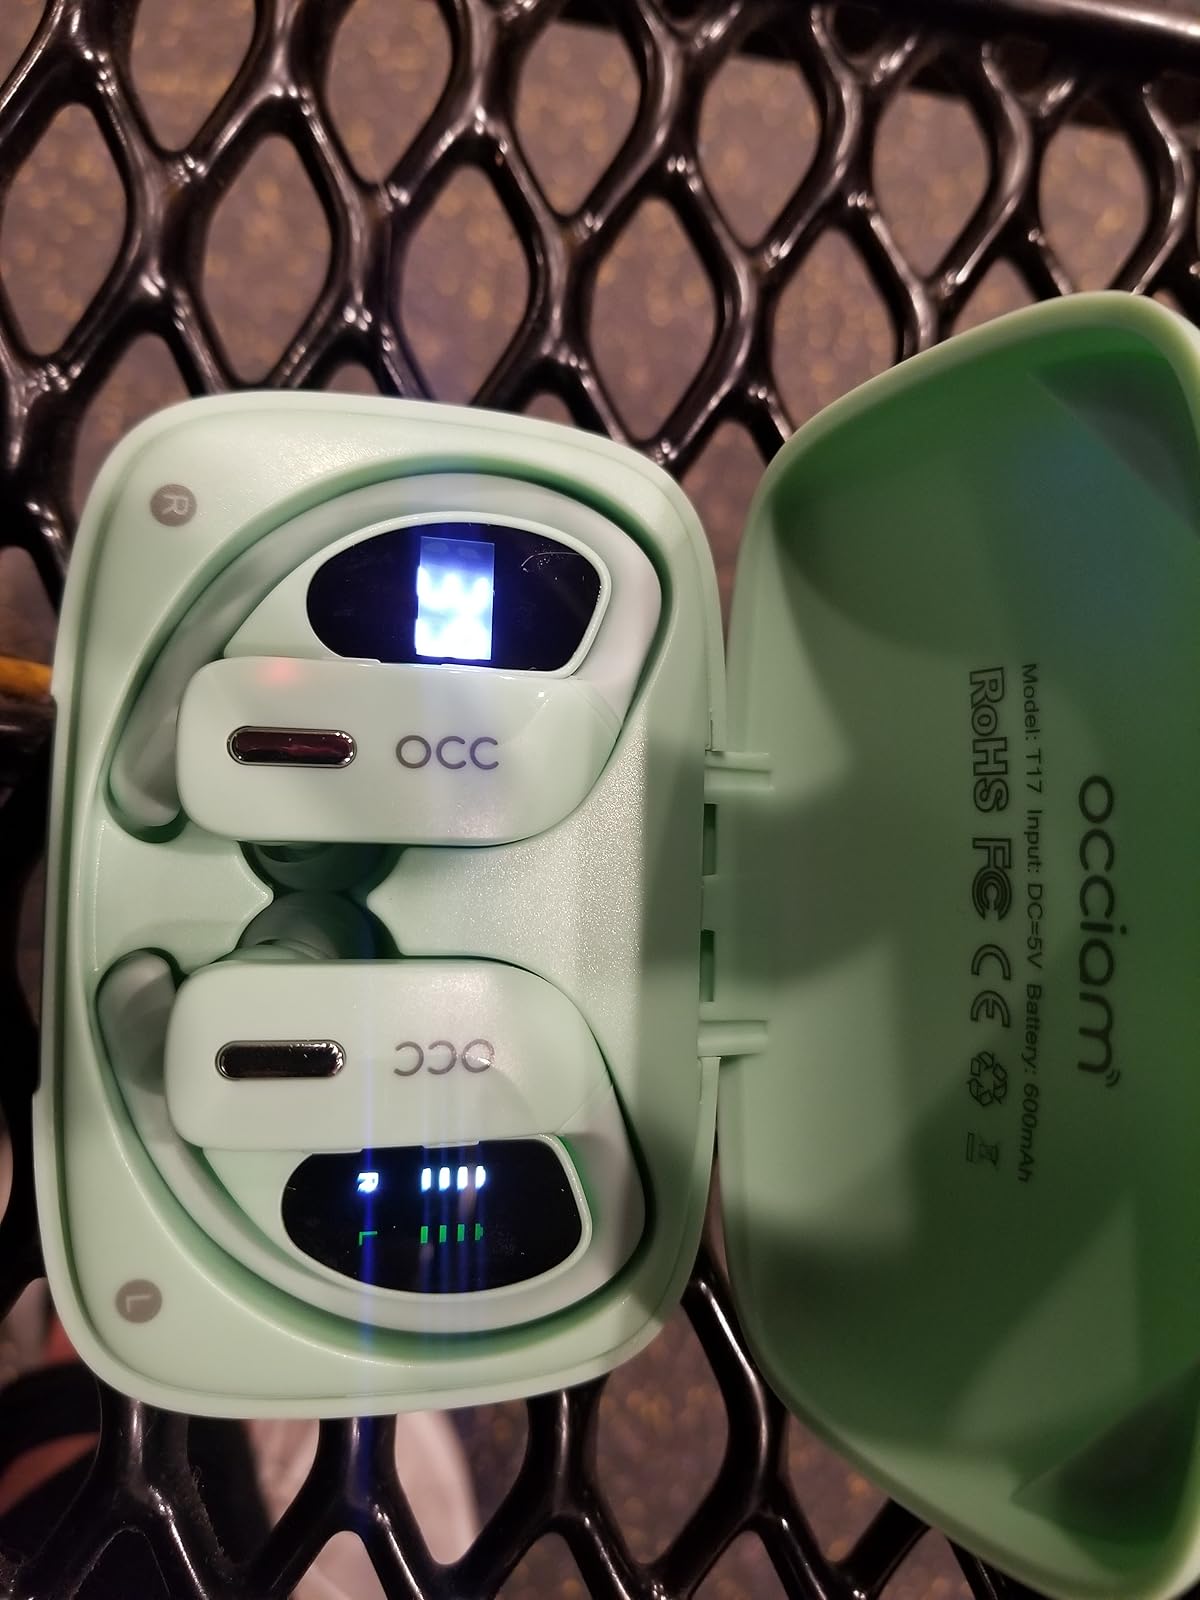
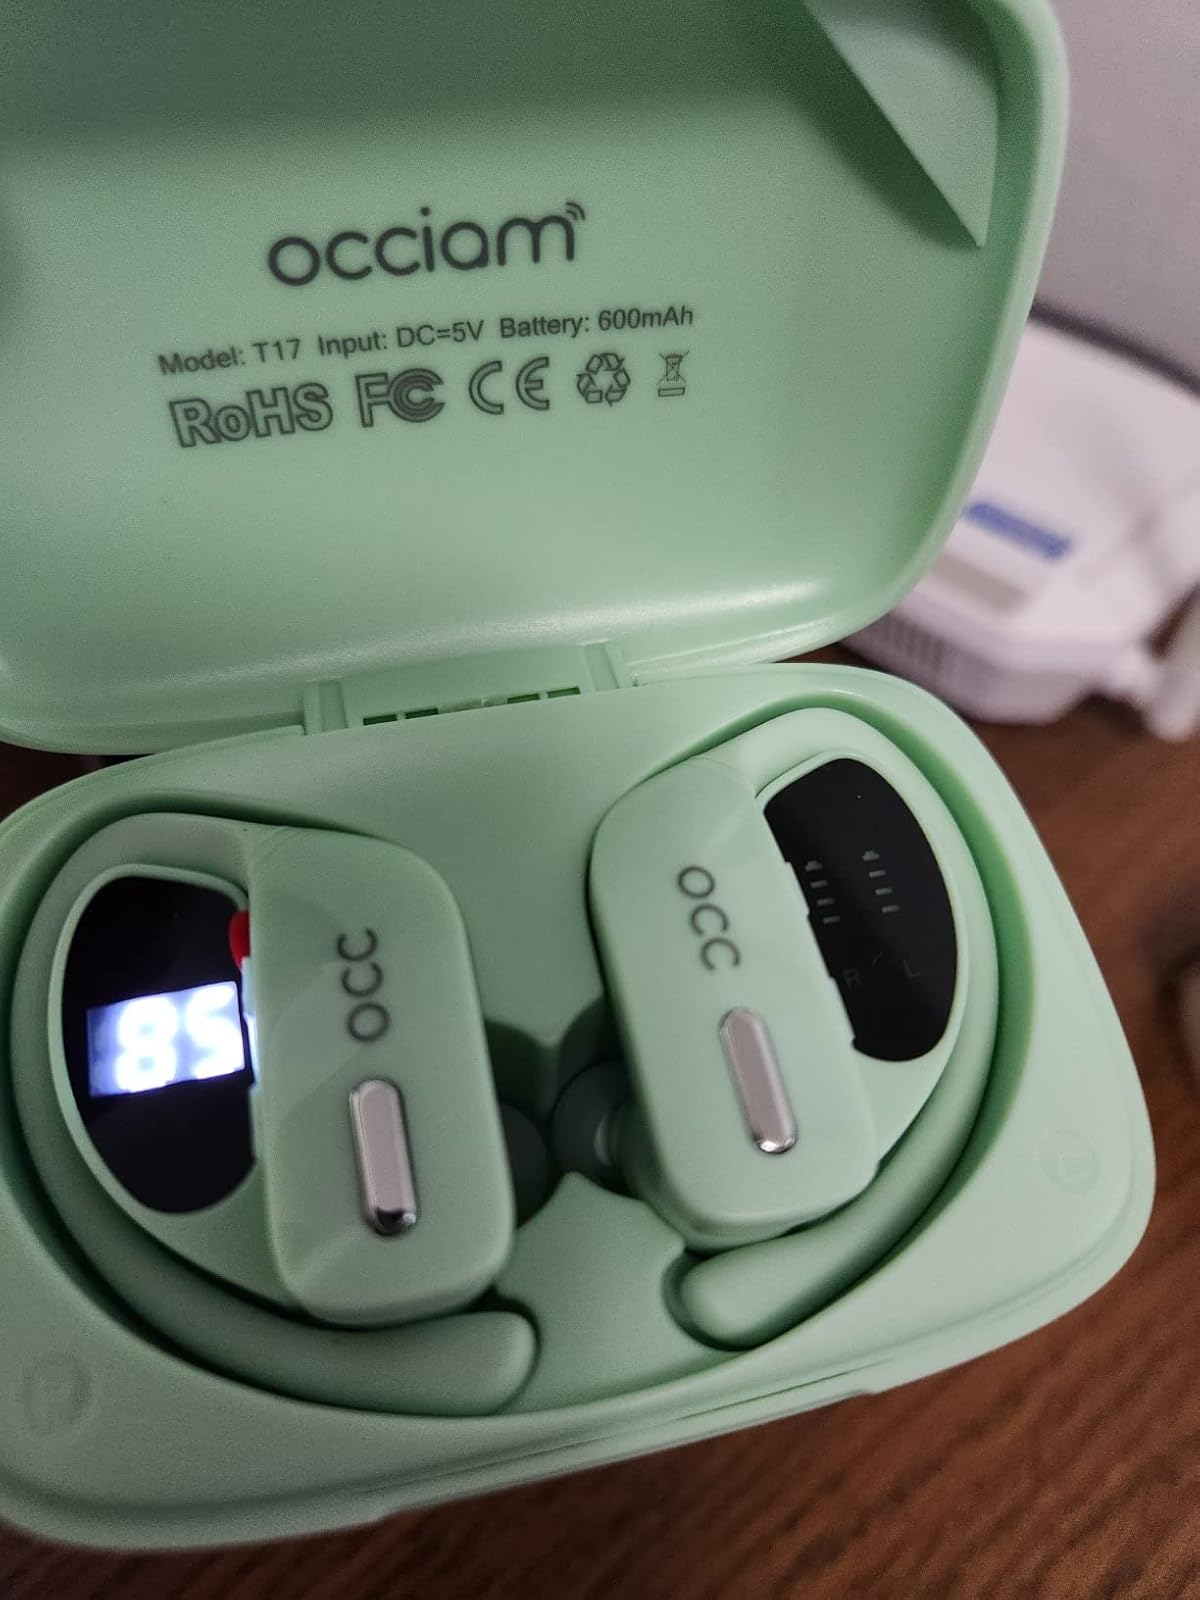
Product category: earbuds
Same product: yes